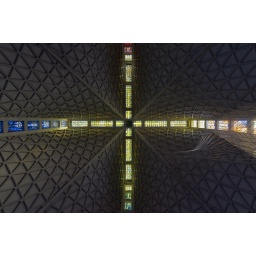
Underneath the cross of stained glass windows at The Cathedral of Saint Mary of the Assumption in San Francisco.